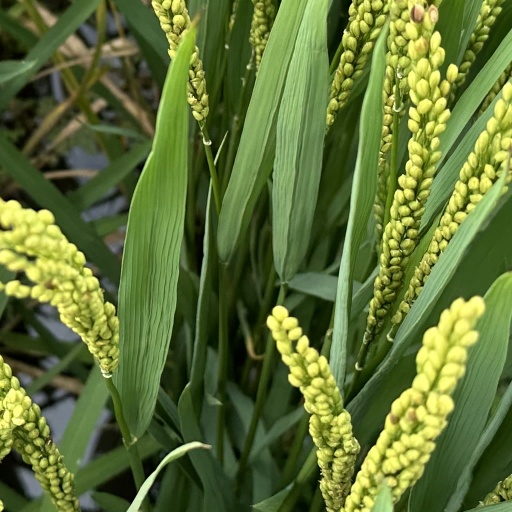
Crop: rice